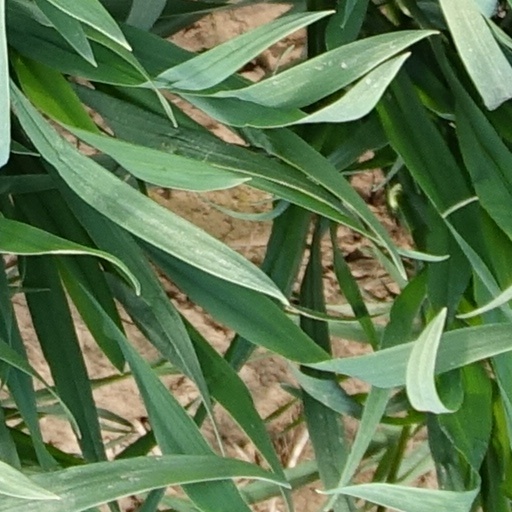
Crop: wheat